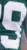
Number: 9